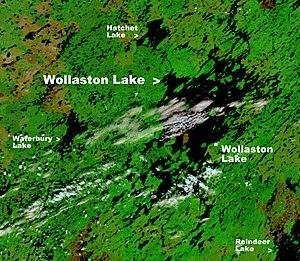
Le lac Wollaston est situé en Saskatchewan au Canada à 550 km au nord-est de Prince Albert.